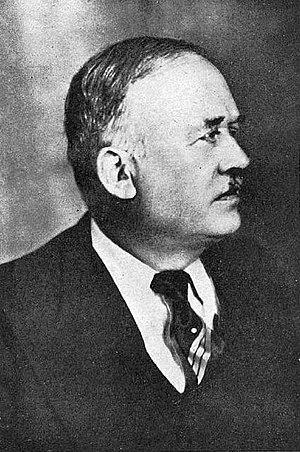
Vincent Auriol en 1944.
Vincent Auriol, né le 27 août 1884 à Revel et mort le 1ᵉʳ janvier 1966 à Paris, est un homme d'État français. Il est président de la République du 16 janvier 1947 au 16 janvier 1954.